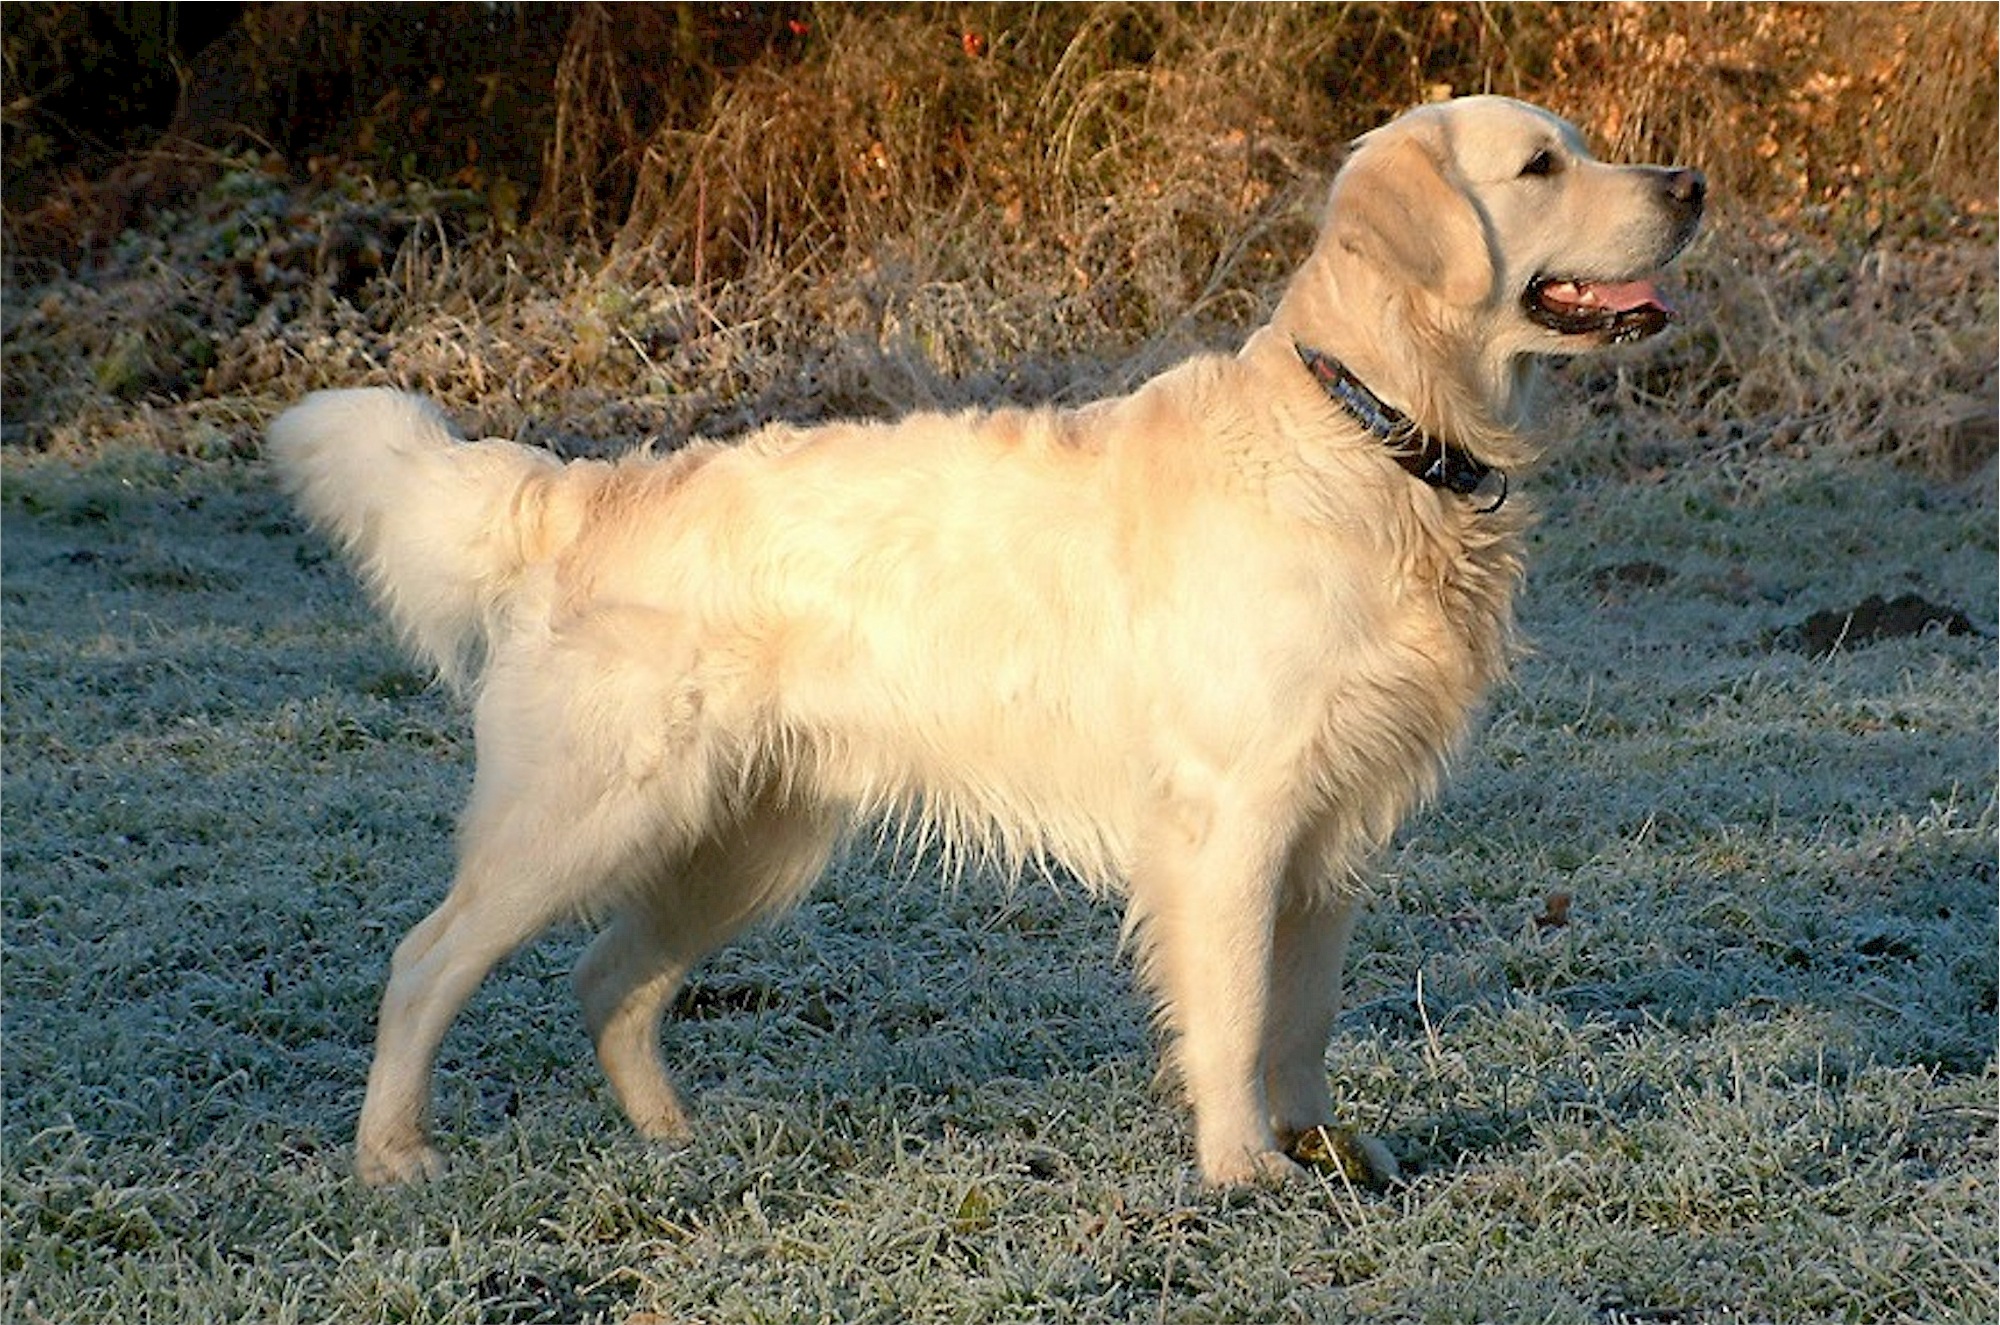
working, water, dog, animal, canine, mammal, golden retriever, vertebrate, labrador retriever, hunting, active, dog breed, retriever, breed, sporting, retrieve, dog like mammal, carnivoran, slovak cuvac, game birds